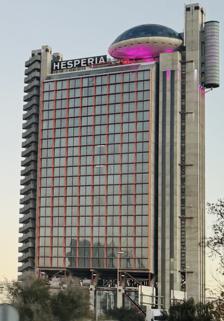
Building: Hyatt Regency Barcelona Tower
Country: Spain
Year built: 2006
Skyscraper hotel in Spain Hyatt Regency Barcelona Tower General information Status Completed Type hotel Location Barcelona , Spain Construction started 2002 Completed 2006 ; 19 years ago ( 2006 ) Height 105 m (344 ft) Technical details Floor count 29 Other information Number of rooms 280 The Hyatt Regency Barcelona Tower is a skyscraper hotel situated in the district of Bellvitge in L'Hospitalet de Llobregat (suburb of Barcelona ), Catalonia , Spain . Hyatt Regency Barcelona Tower seen from south. The hotel opened in January 2006 as the Hesperia Tower . It was renamed NH Collection Barcelona Tower in 2016. It was again renamed Hesperia Barcelona Tower Hotel in early 2019. It was renamed Hyatt Regency Barcelona Tower on February 12, 2020, following a major renovation. Hyatt Regency Barcelona Tower seen from east. It has a tower of 29 stories and 105 metres (344 ft). It was the tallest building in L'Hospitalet until the Plaça d'Europa Towers were constructed. It is topped by a glass dome that contains a revolving restaurant. It was designed by the British architect Richard Rogers together with Luis Alonso and Sergi Balaguer. It has 280 rooms, a 5,000 square metres (53,800 sq ft) sq m congress centre, and a sports centre. See also List of tallest buildings and structures in Barcelona References